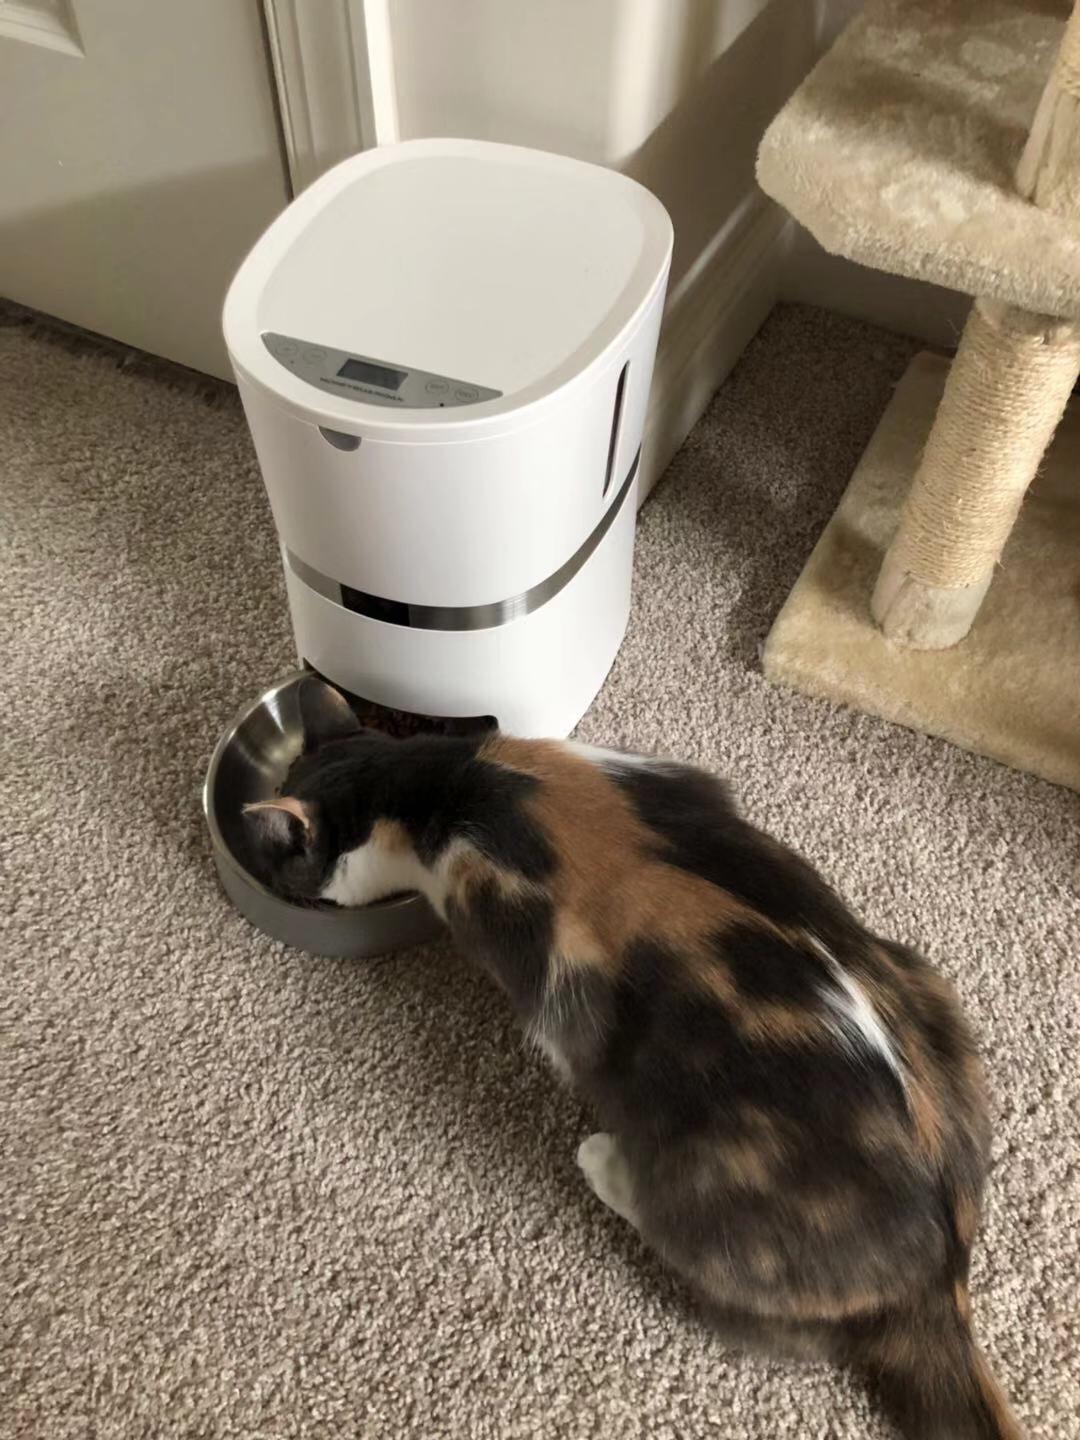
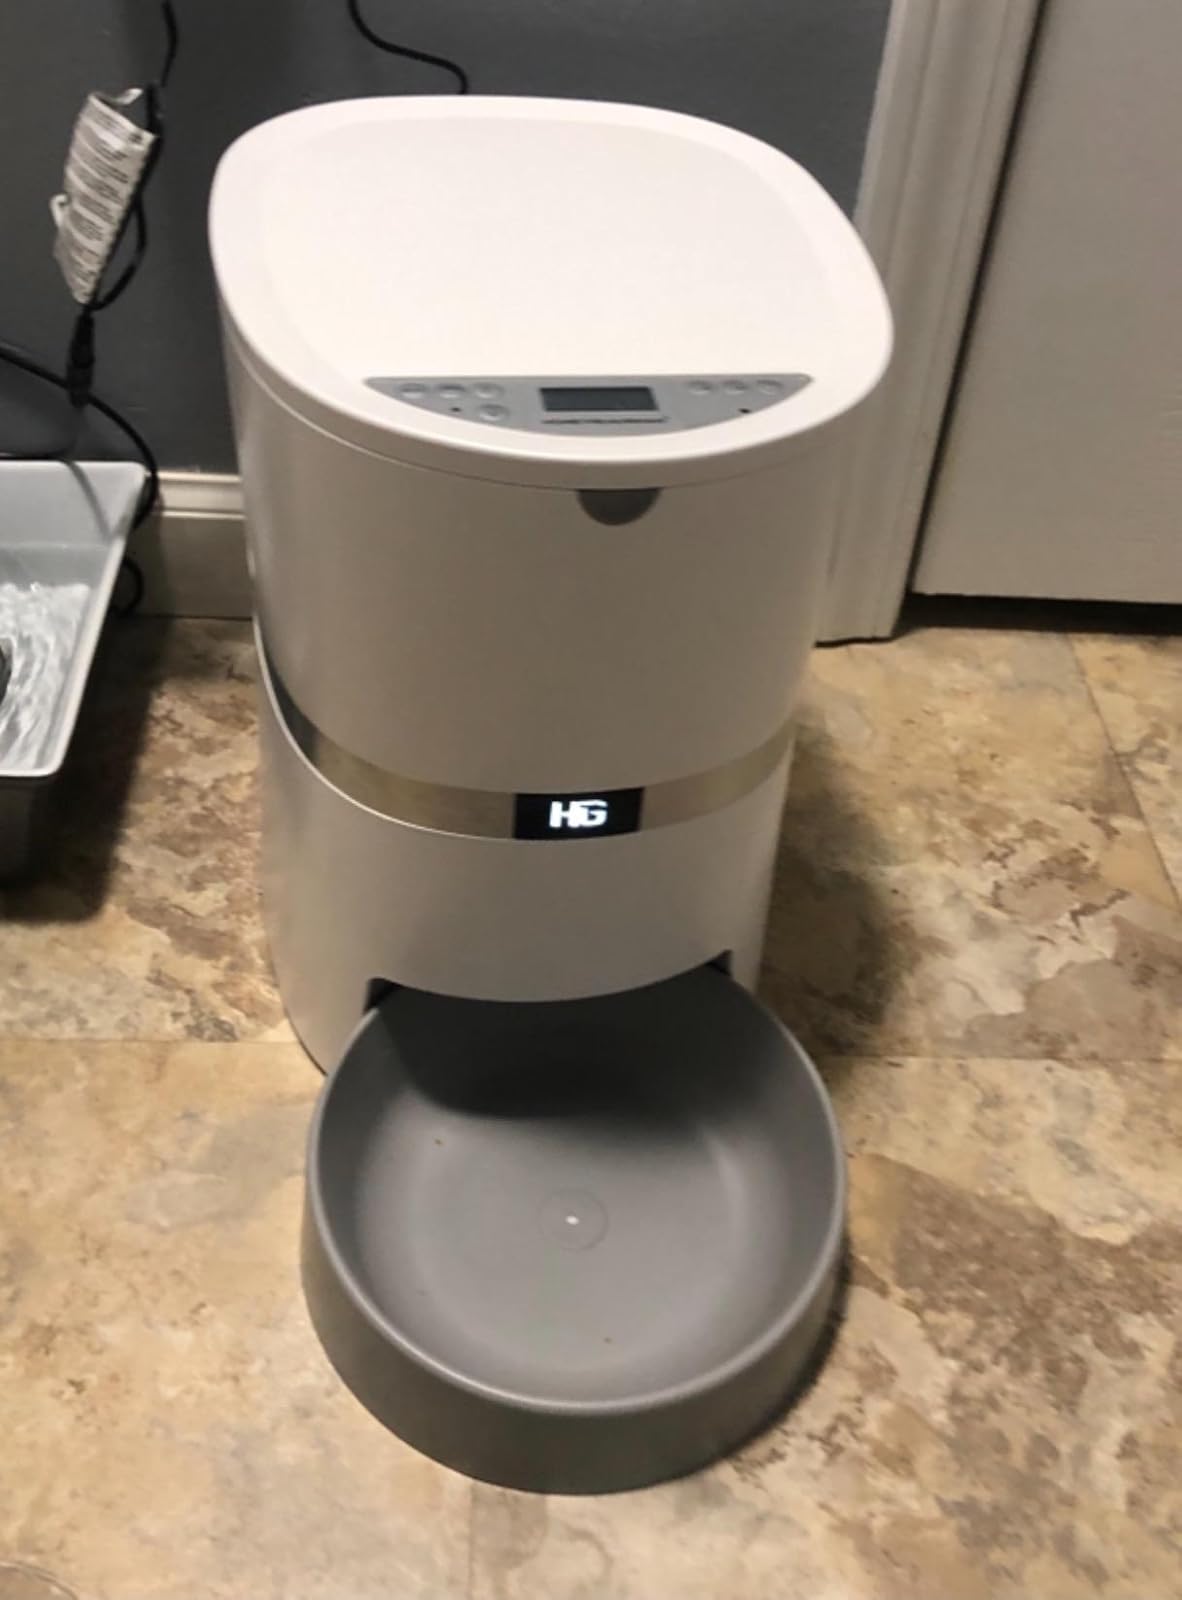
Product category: items_feeder
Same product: yes